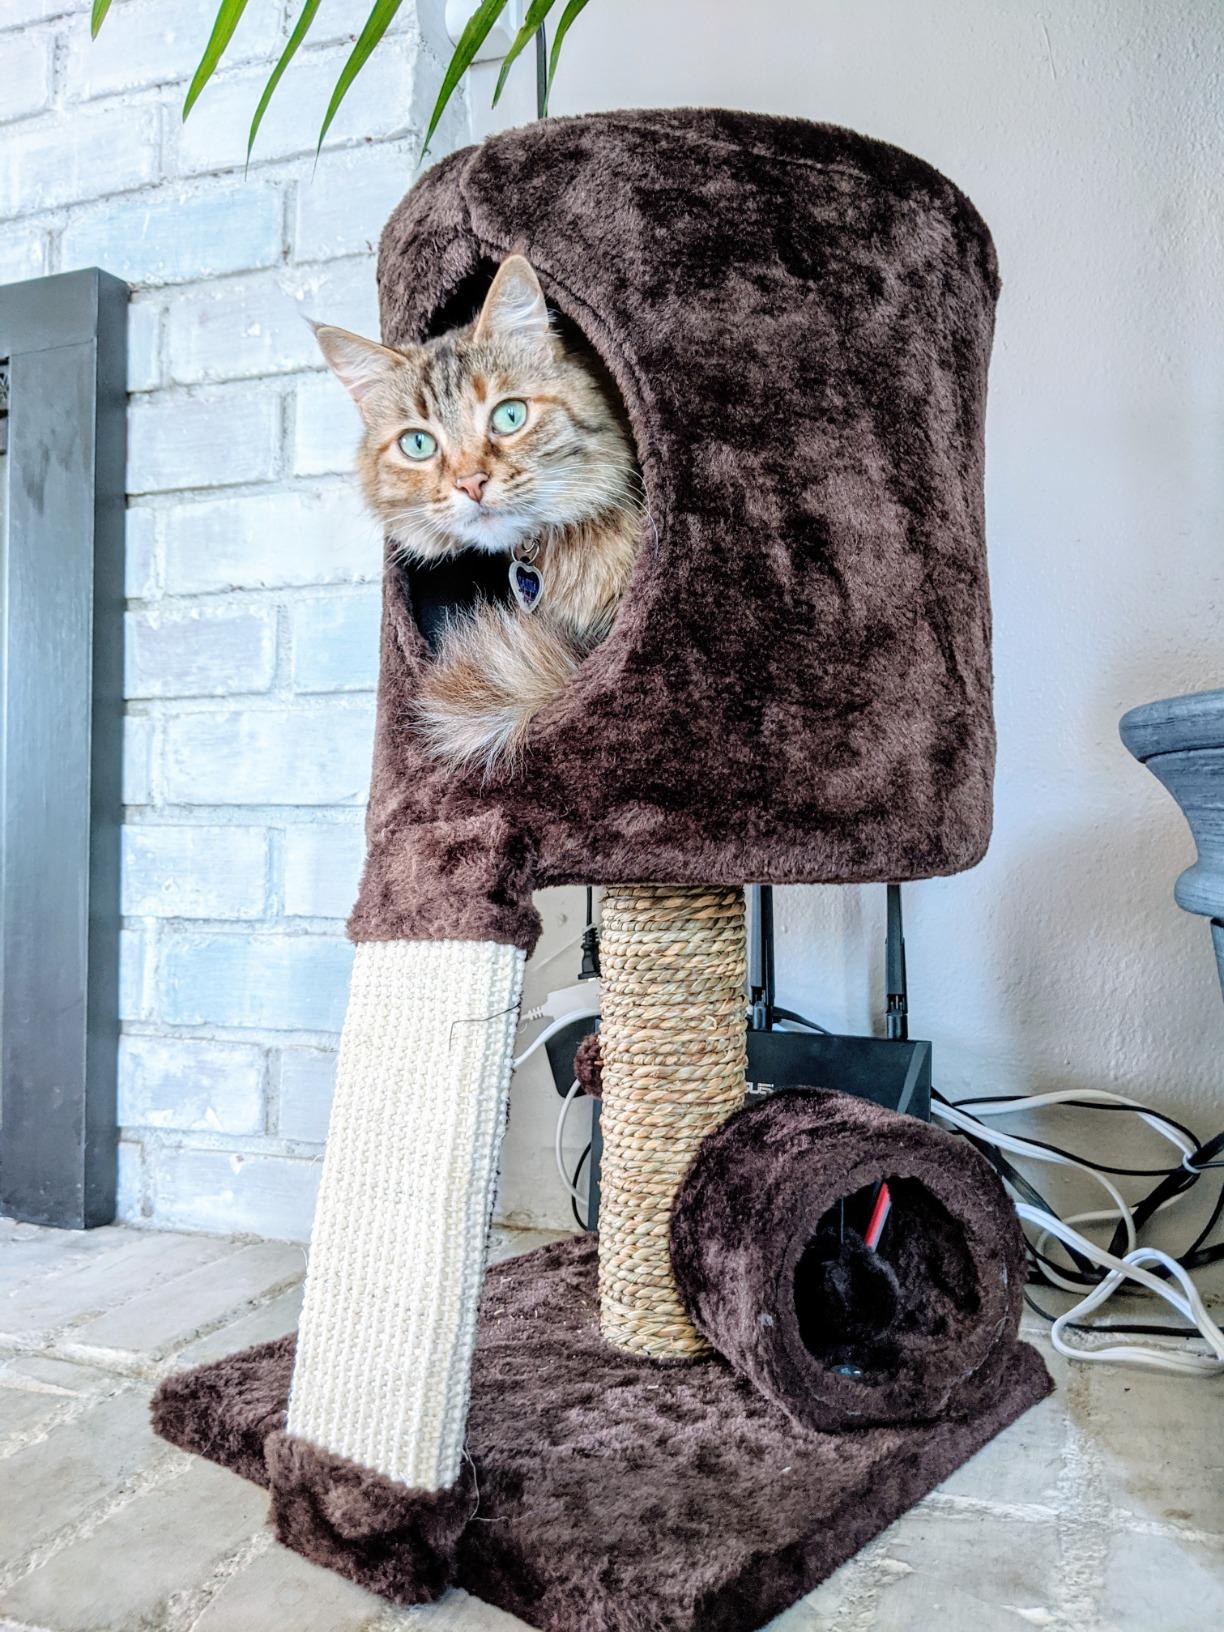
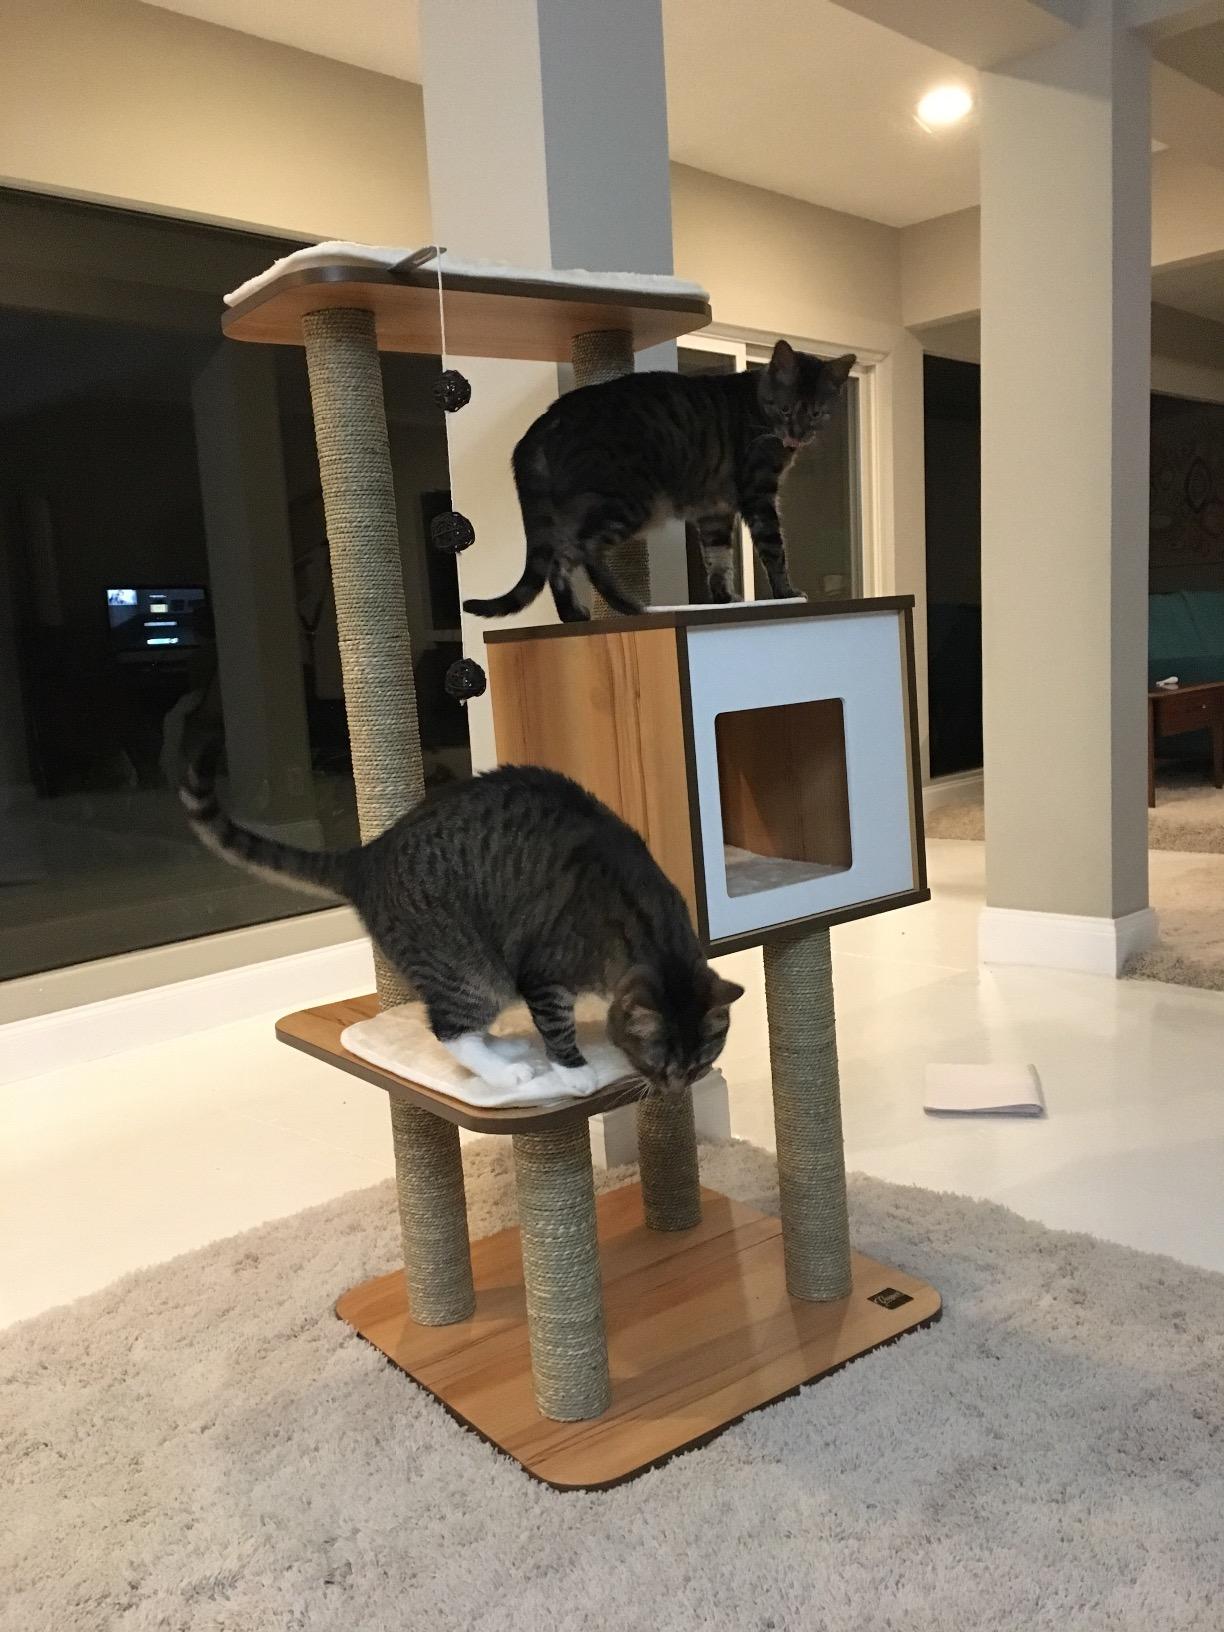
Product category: items_cat tree
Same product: no